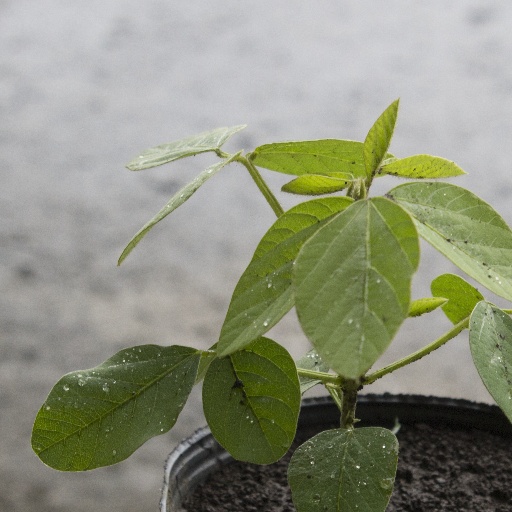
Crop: soybean